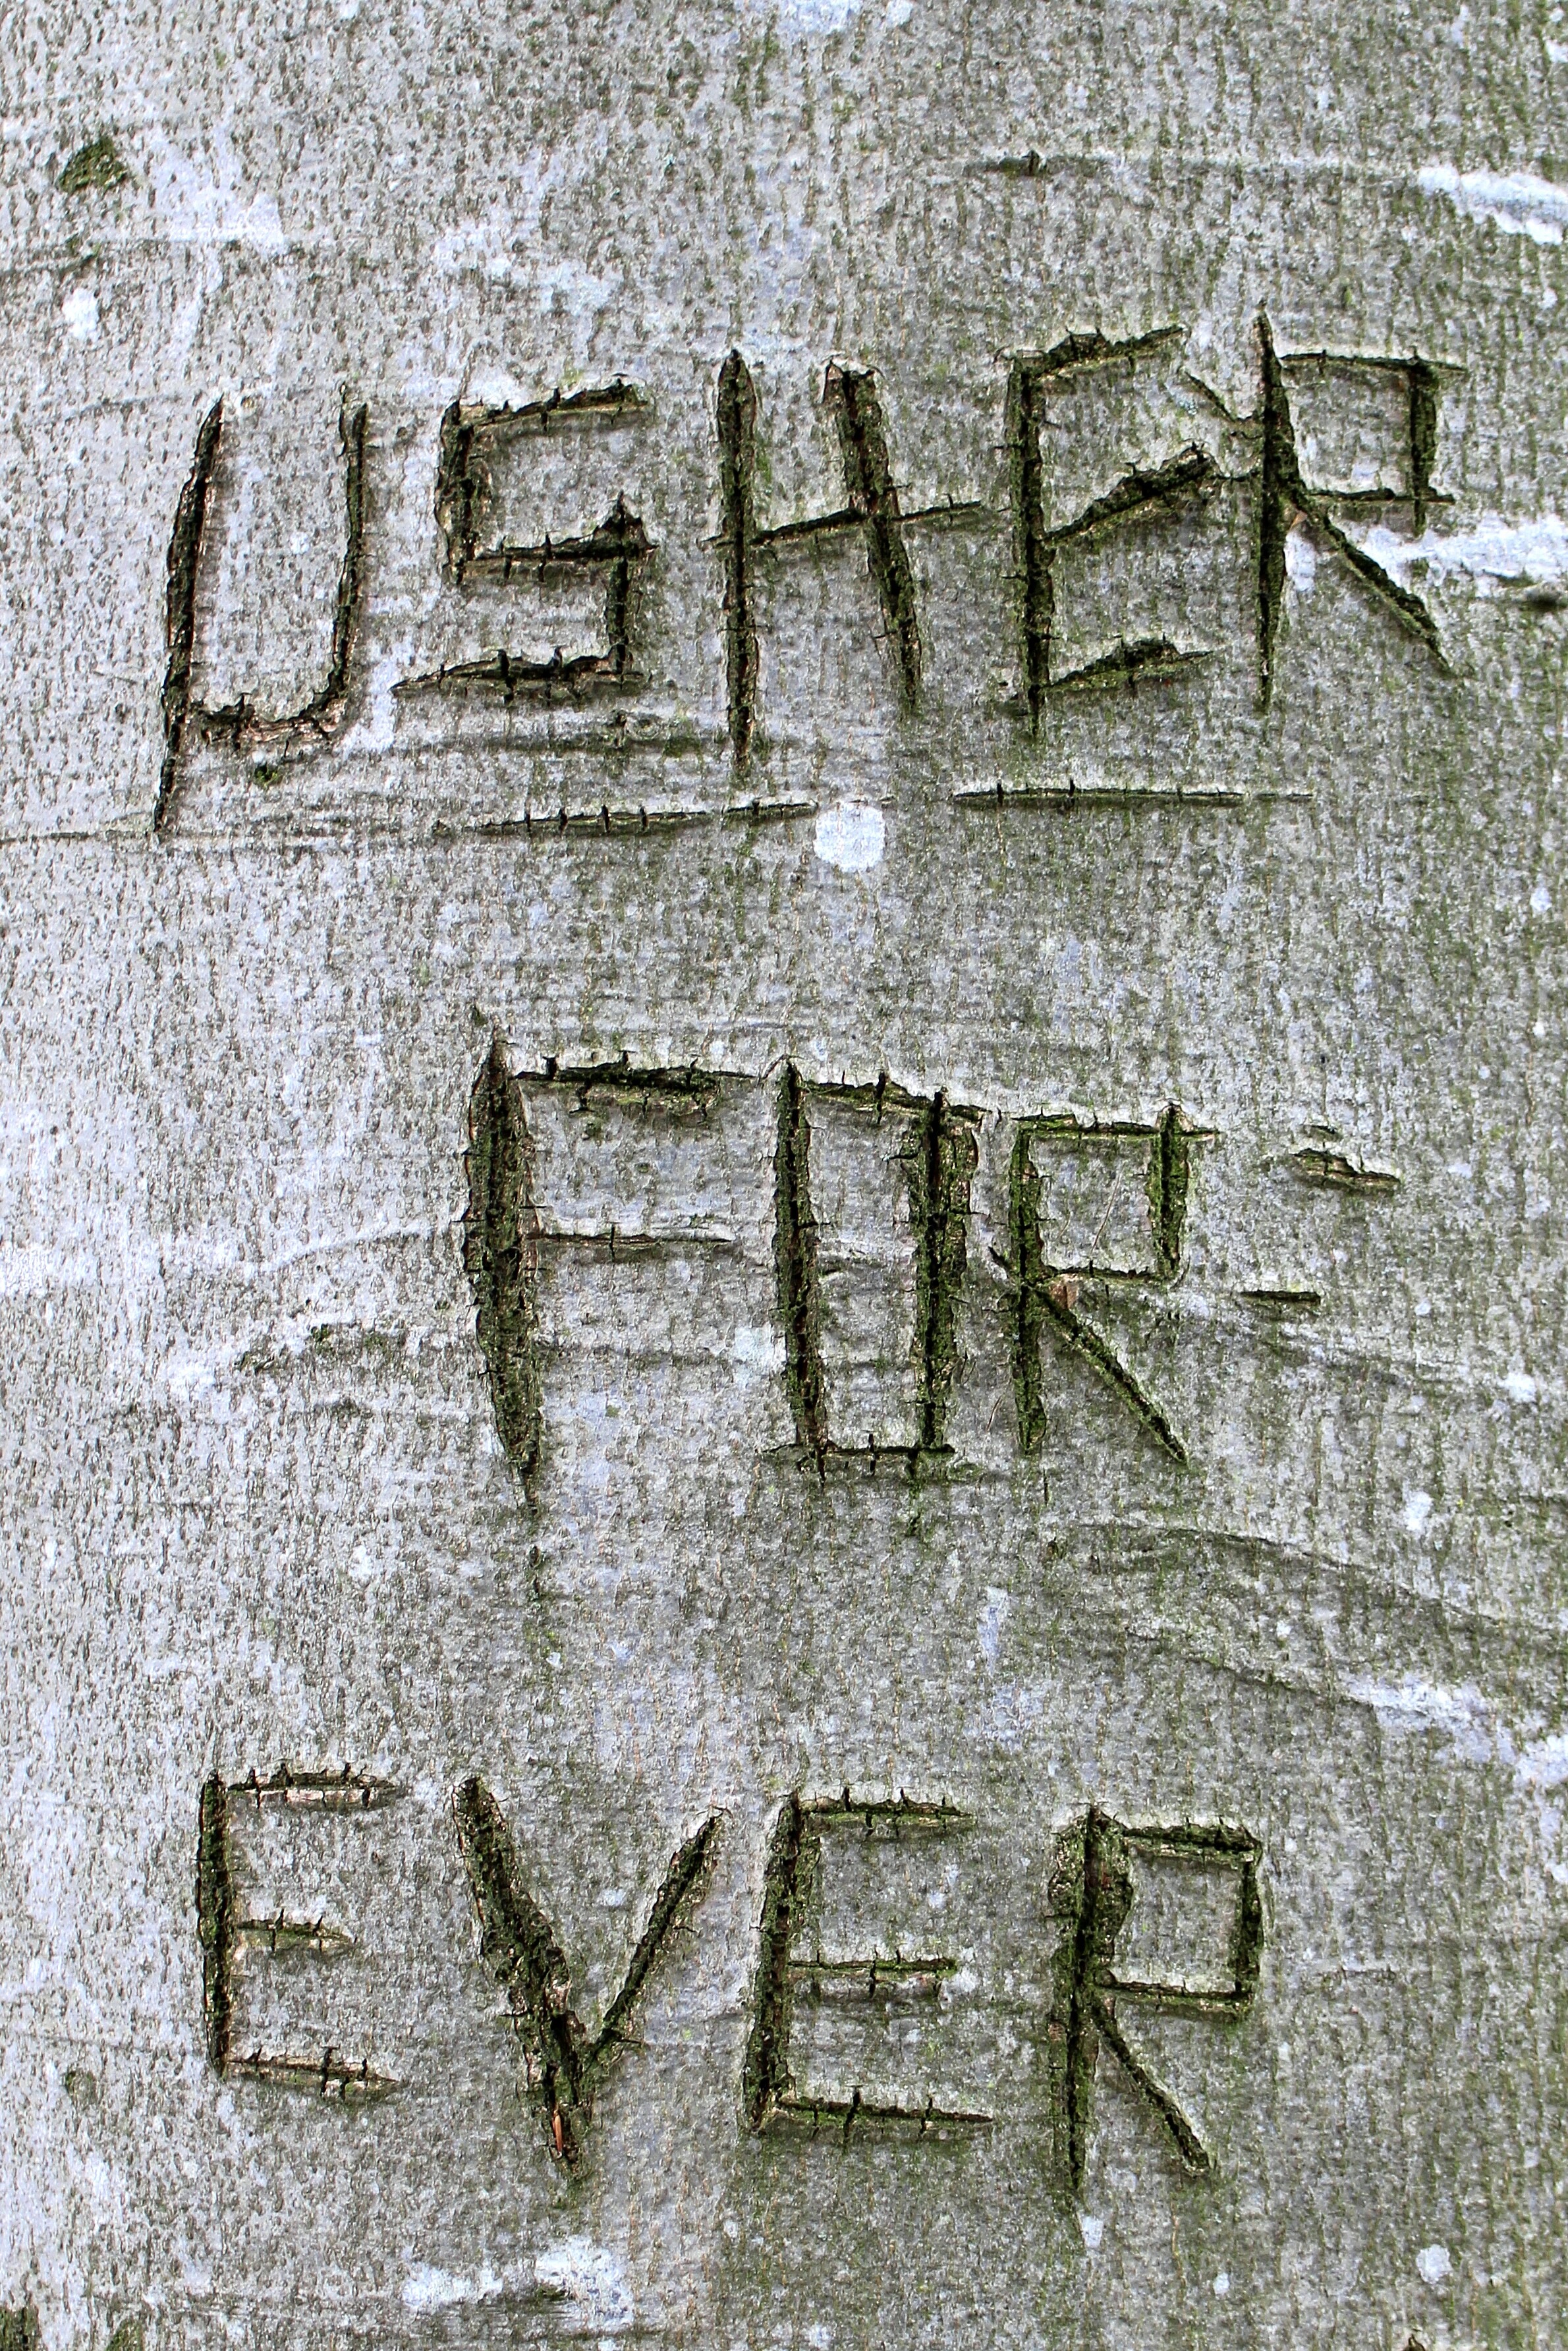
tree, texture, number, wall, symbol, letter, memory, close, font, memorial, art, carved, letters, relief, tree bark, emotion, name, engraved, stele, promise, ancient history, eingeritzter tree